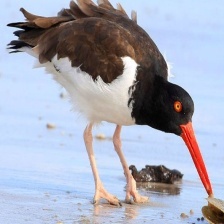
Species: OYSTER CATCHER
Scientific name: HAEMATOPUS
ImageNet parent category: oystercatcher